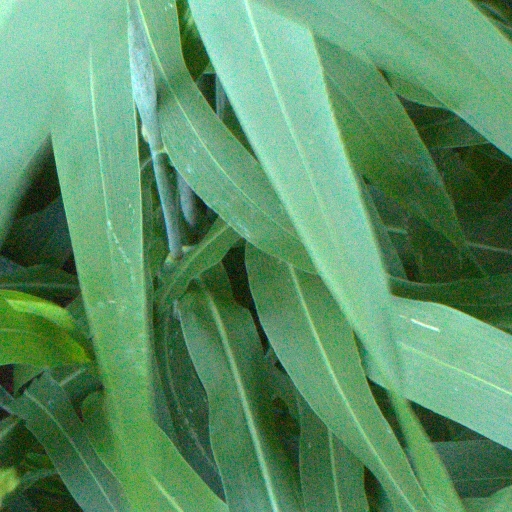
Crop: sorghum